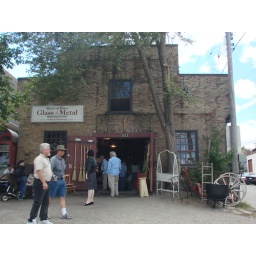
St Jacobs, Ontario, Canada_ Downtown shopping area. Terry standing in the doorway (in light blue shirt).